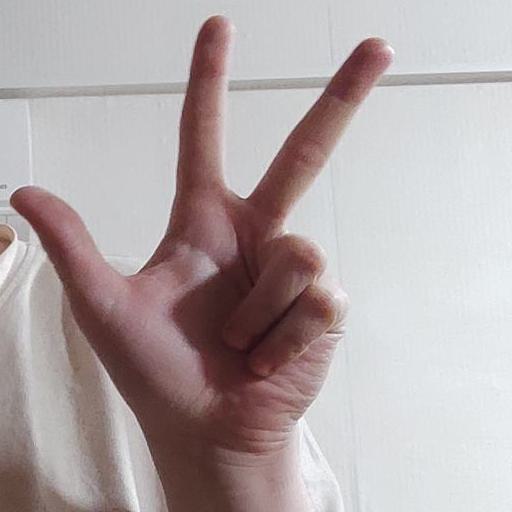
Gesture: three2